Physics-informed neural networks

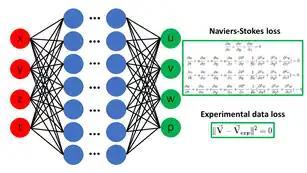

Physics-informed neural networks (PINNs), also referred to as Theory-Trained Neural Networks (TTNs), are a type of universal function approximators that can embed the knowledge of any physical laws that govern a given data-set in the learning process, and can be described by partial differential equations (PDEs). Low data availability for some biological and engineering problems limit the robustness of conventional machine learning models used for these applications. The prior knowledge of general physical laws acts in the training of neural networks (NNs) as a regularization agent that limits the space of admissible solutions, increasing the generalizability of the function approximation. This way, embedding this prior information into a neural network results in enhancing the information content of the available data, facilitating the learning algorithm to capture the right solution and to generalize well even with a low amount of training examples. For they process continuous spatial and time coordinates and output continuous PDE solutions, they can be categorized as neural fields.